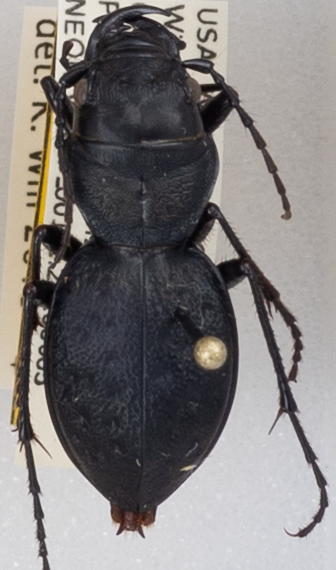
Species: Omus dejeanii
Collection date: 2018-06-05
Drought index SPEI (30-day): -2.09
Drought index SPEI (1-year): -0.432
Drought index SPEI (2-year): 0.71